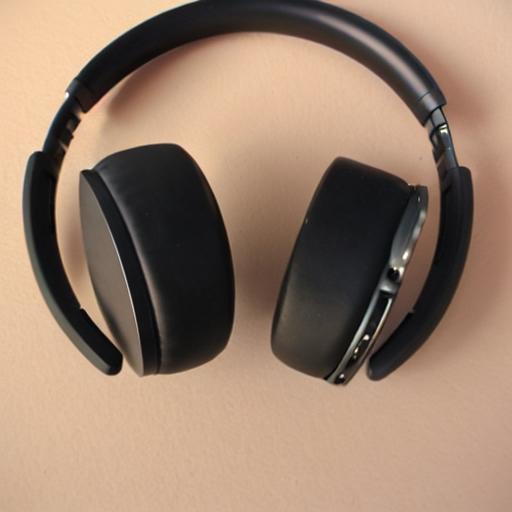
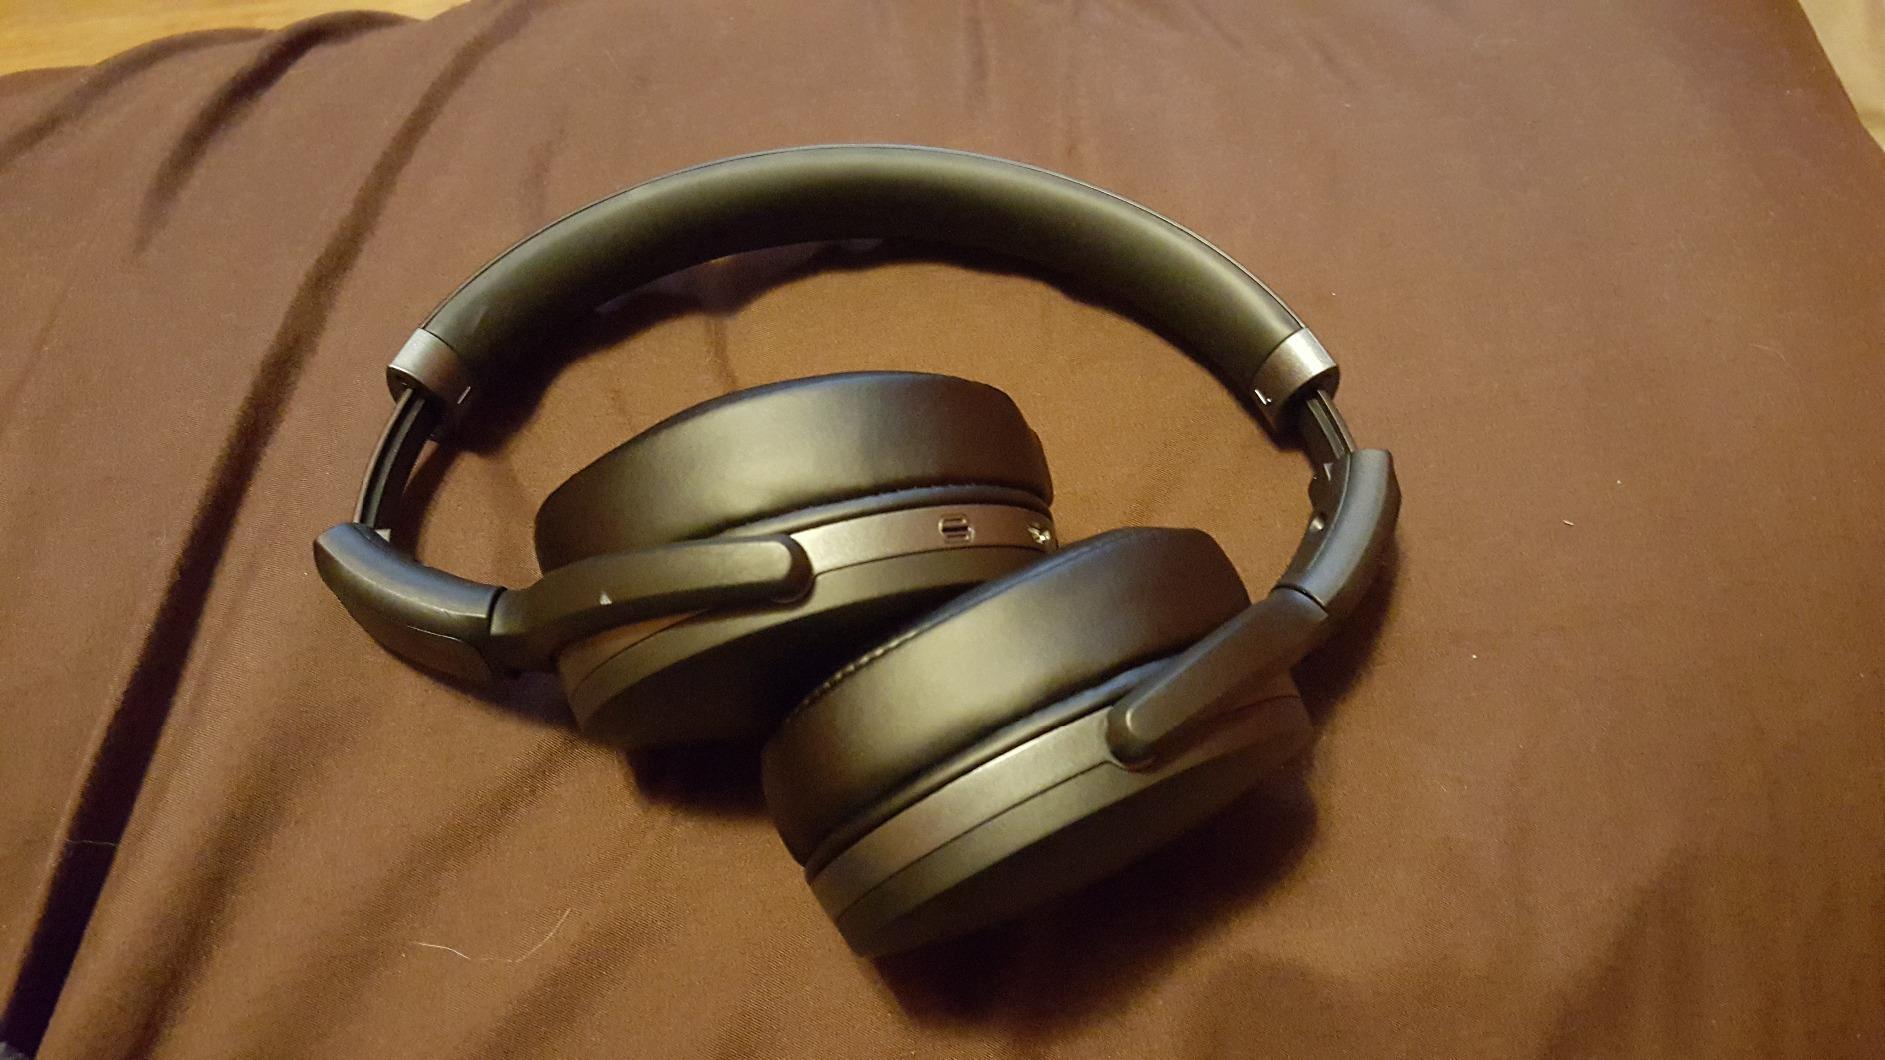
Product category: headphones
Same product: no